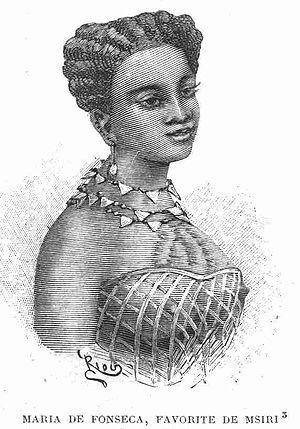
Maria de Fonseca fut la favorite de Msiri, le puissant roi du Katanga, à l'époque de l'expédition Stairs en 1891 venue prendre possession du territoire au nom du Roi Léopold II de Belgique, avec ou sans le consentement de Msiri